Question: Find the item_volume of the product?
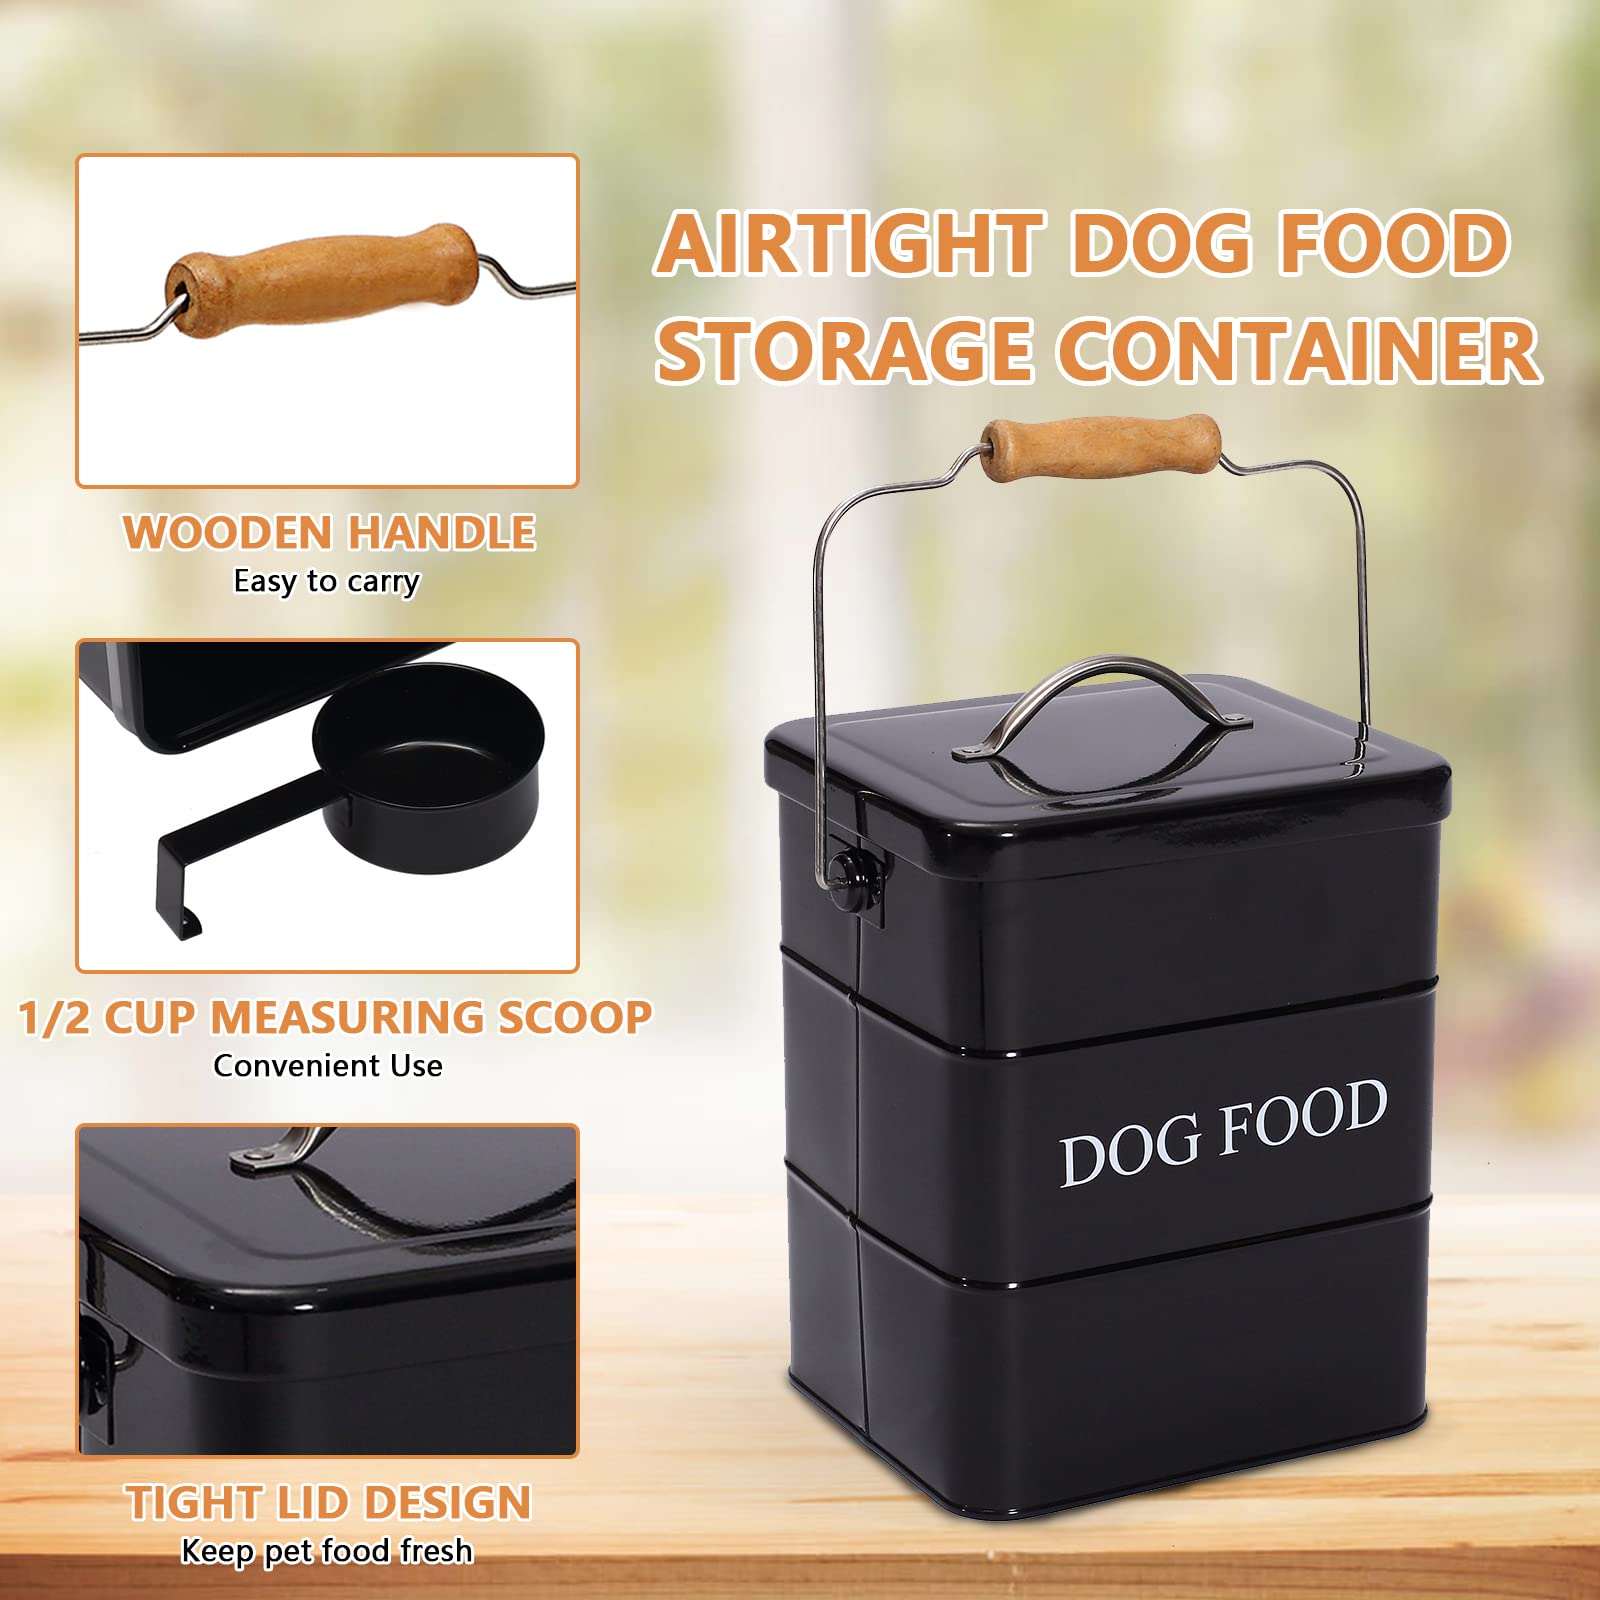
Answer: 0.5 cup